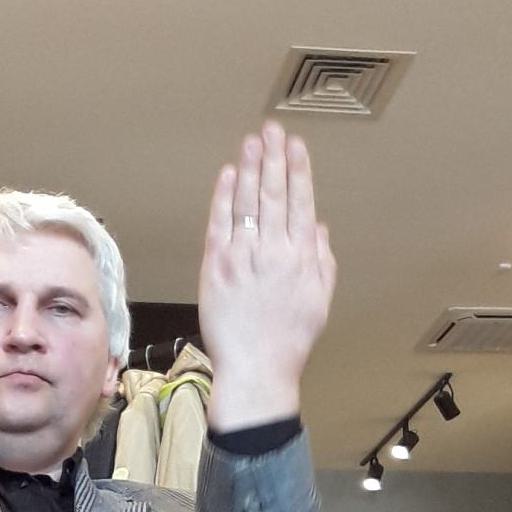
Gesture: stop_inverted